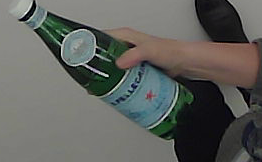
Product: sanpellegrino_water